University of Science and Technology of China

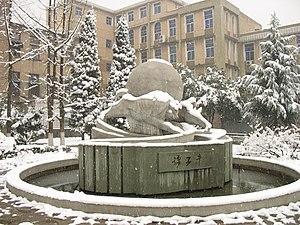
A sculpture near the old library on the East Campus

Since its participation in the CAS Experimental Program of Knowledge Innovation, USTC has achieved a batch of important and innovative results in the basic research of nano science and technology, quantum information science, life science research, fire science, and fire protection technology, polar scientific investigation and research, bio-mass clean energy research.